Fortifications of Metz

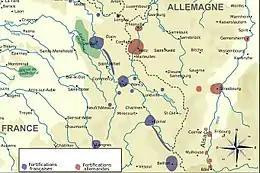
Franco-German border, 1914

The fortifications of Metz, a city in northeastern France, are extensive, due to the city's strategic position near the border of France and Germany. After the Franco-Prussian War of 1870, the area was annexed by the newly created German Empire in 1871 by the Treaty of Frankfurt and became the "Reichsland" Alsace–Lorraine. The German Army decided to build a fortress line from Mulhouse to Luxembourg to protect their new territories. The centerpiece of this line was the "Moselstellung" between Metz and Thionville, in Lorraine.